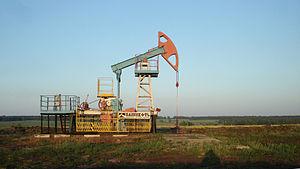
Bashneft est une entreprise russe qui fait partie de l'indice RTS.